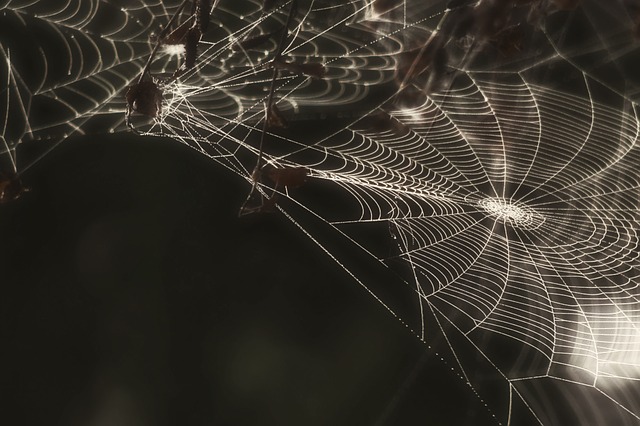
Label: ragno